Postage stamps and postal history of Jordan

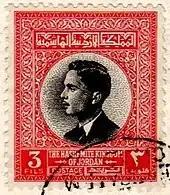
King Hussein on a 1959 stamp

Transjordan remained a British mandate until 1946. On 25 May 1946, the Emirate became the "Hashemite Kingdom of Transjordan", achieving full independence on 17 June 1946. In 1949, it was renamed the "Hashemite Kingdom of Jordan". By 2019, Jordan had issued 2,667 stamps.